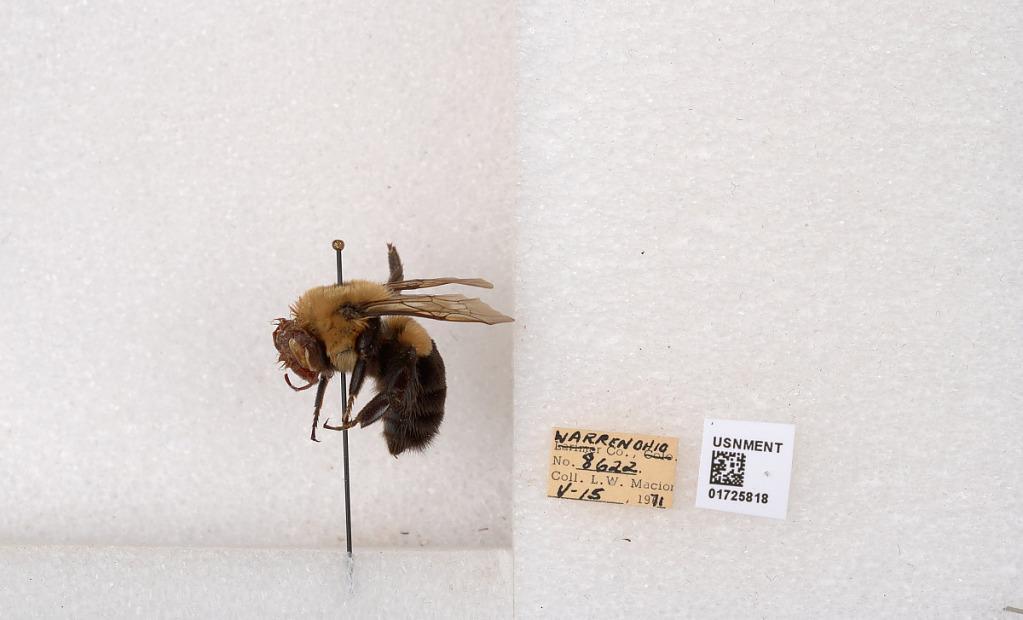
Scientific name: Bombus impatiens Cresson
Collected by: L. Macior
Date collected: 1971-5-15
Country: United States
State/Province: Ohio
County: Warren
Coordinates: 39.4276, -84.1668